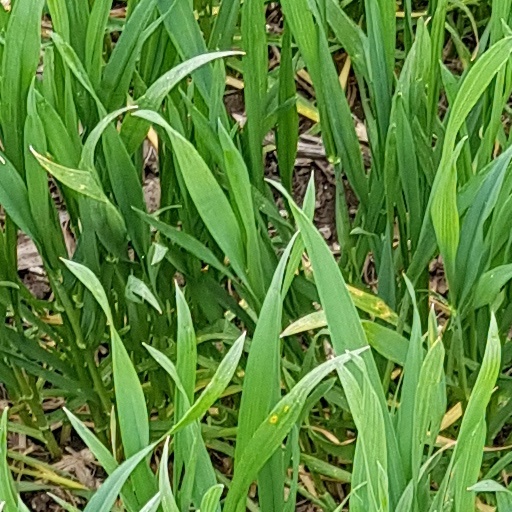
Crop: wheat